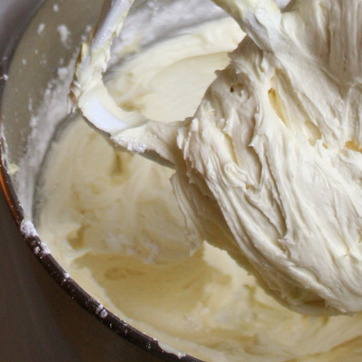
Material: food